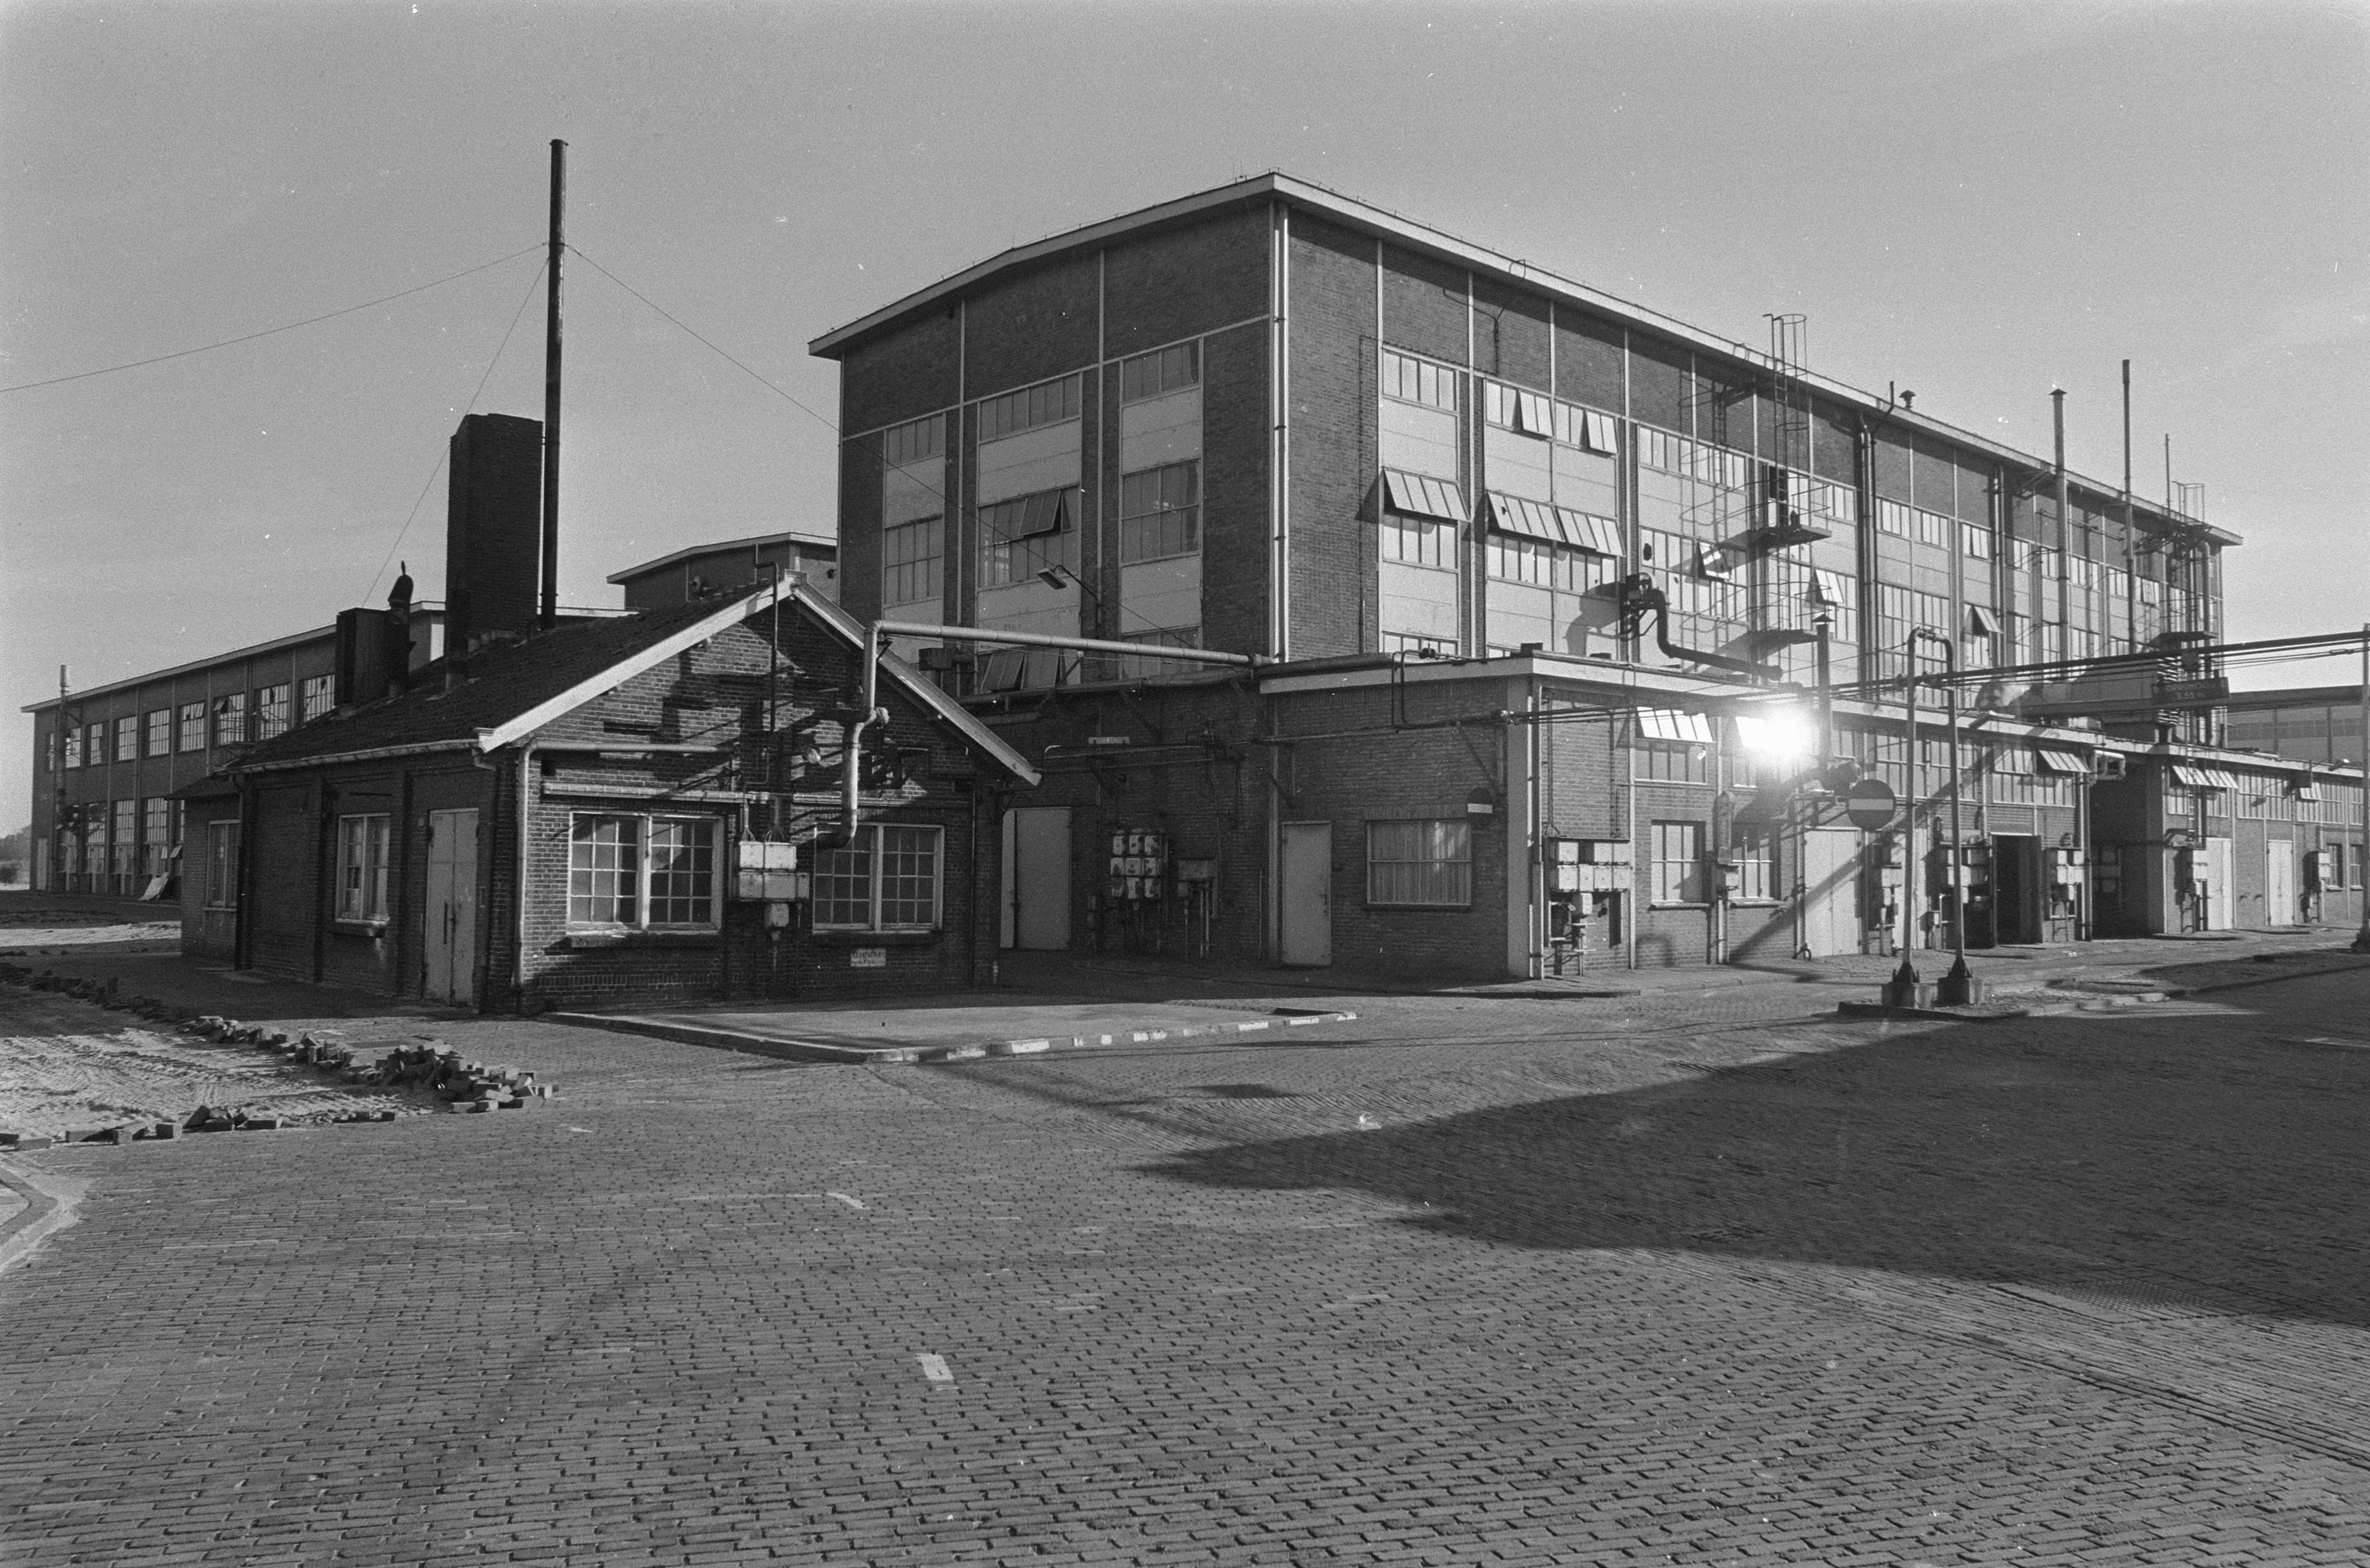
Collectie / Archief : Fotocollectie Anefo Reportage / Serie : [ onbekend ] Beschrijving : De fabriek van Philips Duphar aan Hemdijk in Amsterdam is dichtgemetseld wegens chemische stof en gaat gesloopt worden Datum : 27 oktober 1971 Locatie :, monochrome black-and-white photograph
Specialty: pharma-process